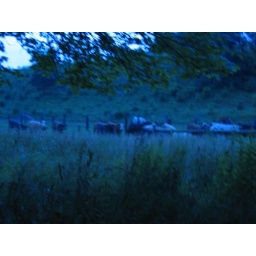
Floyd County sleeping in field across street from linda's